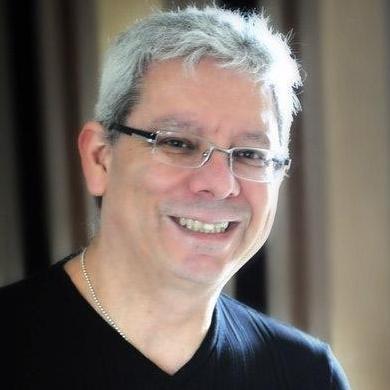
Age: 51